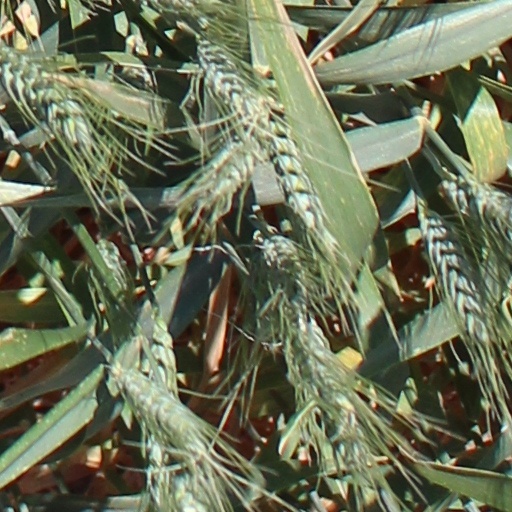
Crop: wheat